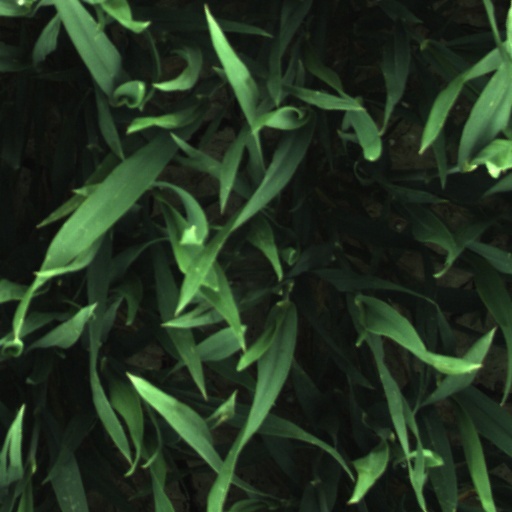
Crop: wheat